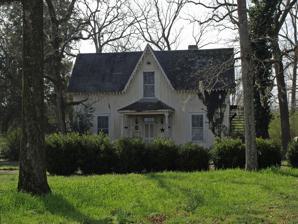
Building: Todd House (Plantersville, Alabama)
Country: United States of America
Year built: 1868
Historic house in Alabama, United States United States historic place Todd House U.S. National Register of Historic Places Show map of Alabama Show map of the United States Location S side of Oak St. W of First Ave., Plantersville, Alabama Coordinates 32°39′21″N 86°55′52″W / 32.65583°N 86.93111°W / 32.65583; -86.93111 Area less than one acre Built 1868 ( 1868 ) Architectural style Carpenter Gothic MPS Plantersville MRA NRHP reference No. 86003665 Added to NRHP January 29, 1987 The Todd House , also known as the Todd-Biscoe House , is a historic house in Plantersville , Dallas County, Alabama , United States.  The 1 + 1 ⁄ 2 -story Carpenter Gothic cottage was built from 1867 to 1868 for Dr. Samuel G. Todd, the first dentist in Plantersville.  Carpenter Gothic houses are relatively rare in Alabama.  Architectural historians consider this example to be a good representation of the house designs advocated by Richard Upjohn and Alexander Jackson Davis . The Todd family sold the property in 1916 to Salliegeo D. Lawrence.  Henry E. Biscoe purchased it from the Lawrence family in 1959. It was added to National Register of Historic Places on January 29, 1987, as a part of the Plantersville Multiple Resource Area. References